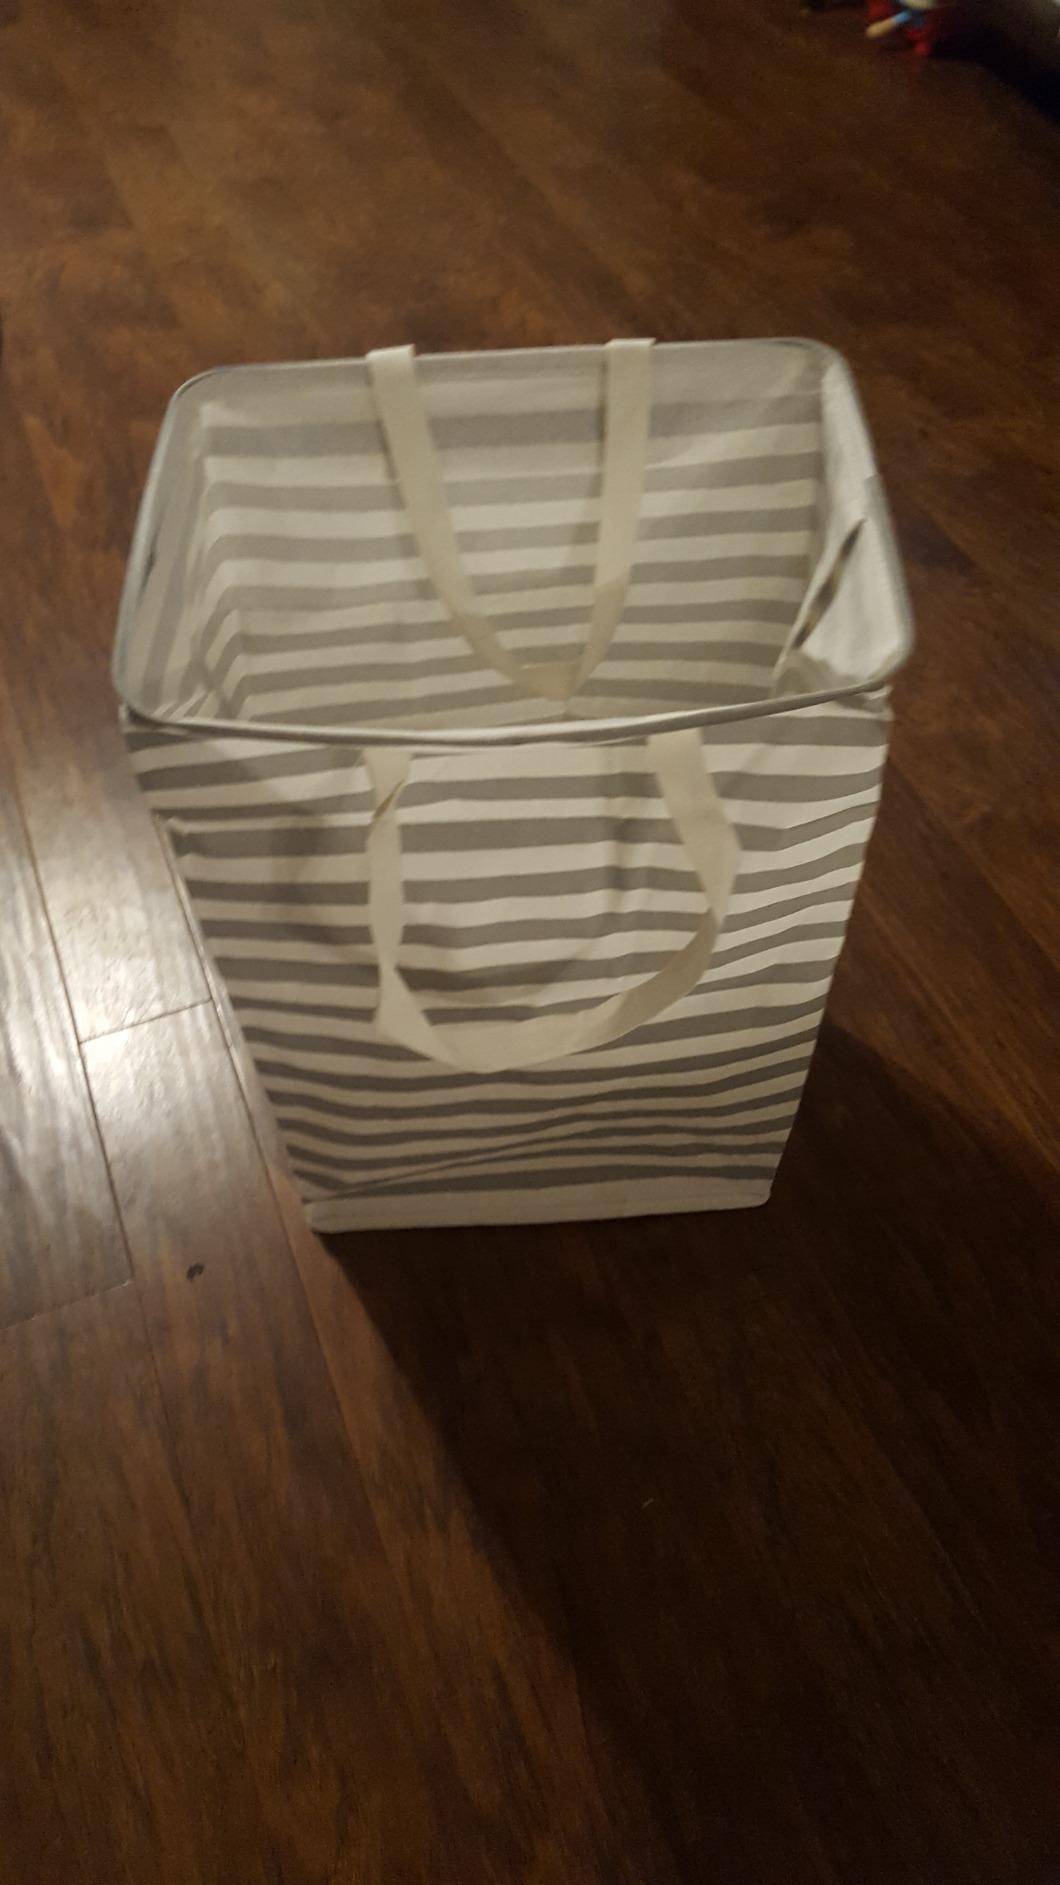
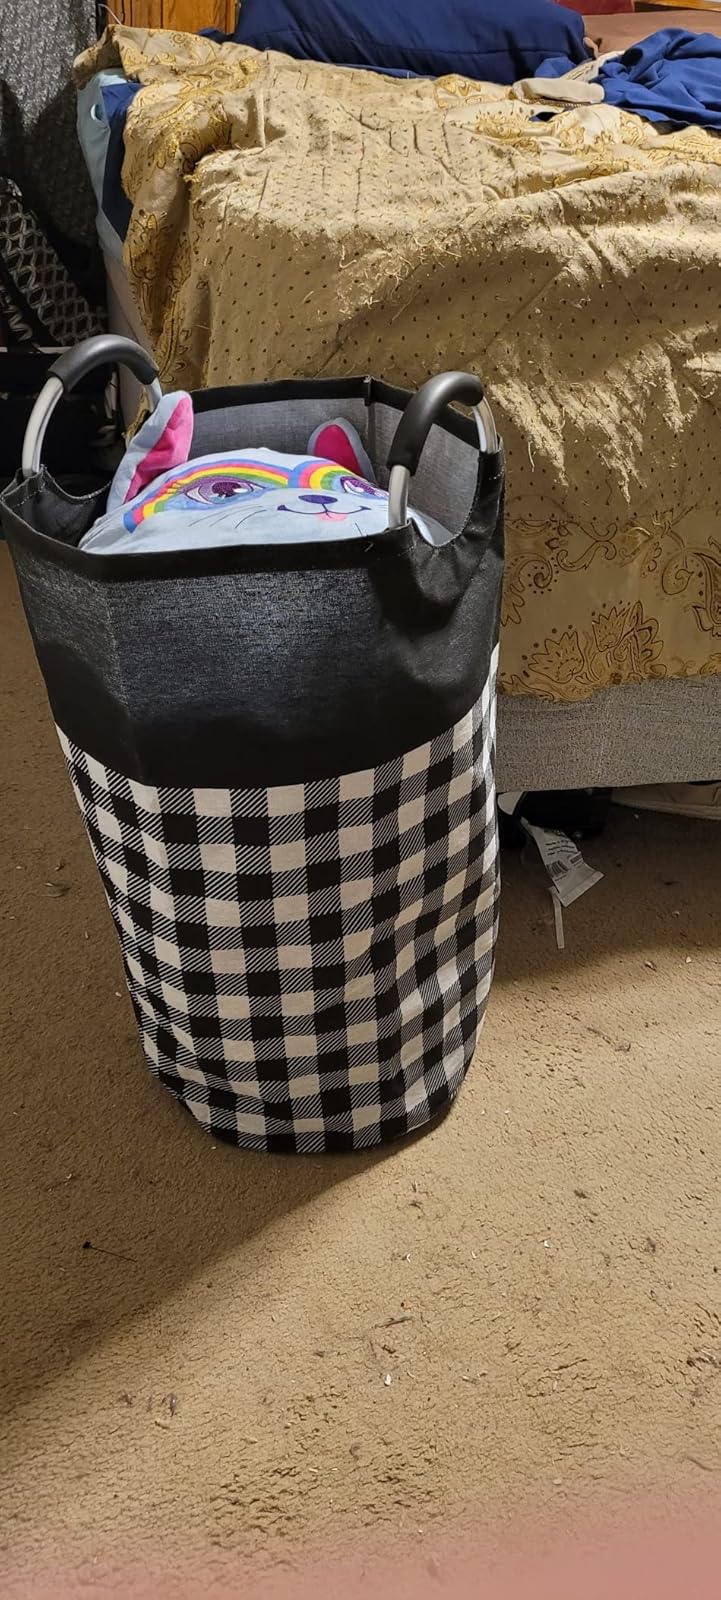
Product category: items_hamper
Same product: no